Battle of Nanking

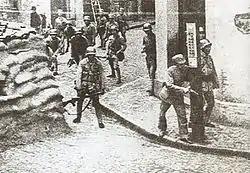
Troops of the 88th Division, who were tasked with defending Yuhuatai and Zhonghua Gate. Most would be killed in the battle.

The last days of November saw the five Sichuanese divisions fight fiercely in the vicinity of Guangde, but their defense was hindered by divided leadership and a lack of radio communications. The Japanese overwhelmed the Chinese defenders with artillery, and finally forced the 23rd Group Army back on November 30. Sichuanese division commander Rao Guohua, unable to bear the defeat, shot himself the day after the retreat. The 23rd Group Army suffered heavy casualties in this battle, with at least 4,454 killed, wounded, or missing.